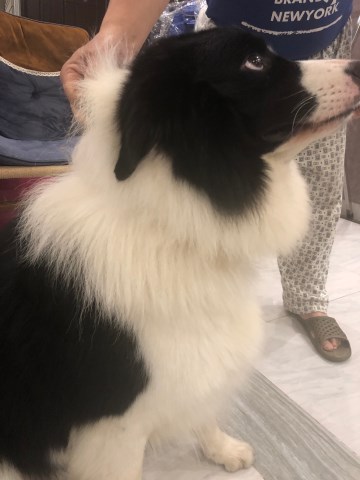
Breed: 2594-n000109-Border_collie